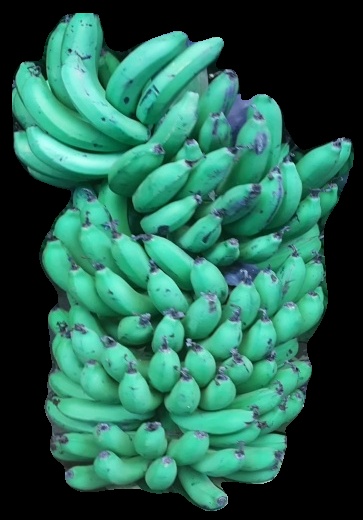
Variety: pachbale
Grade: grade1